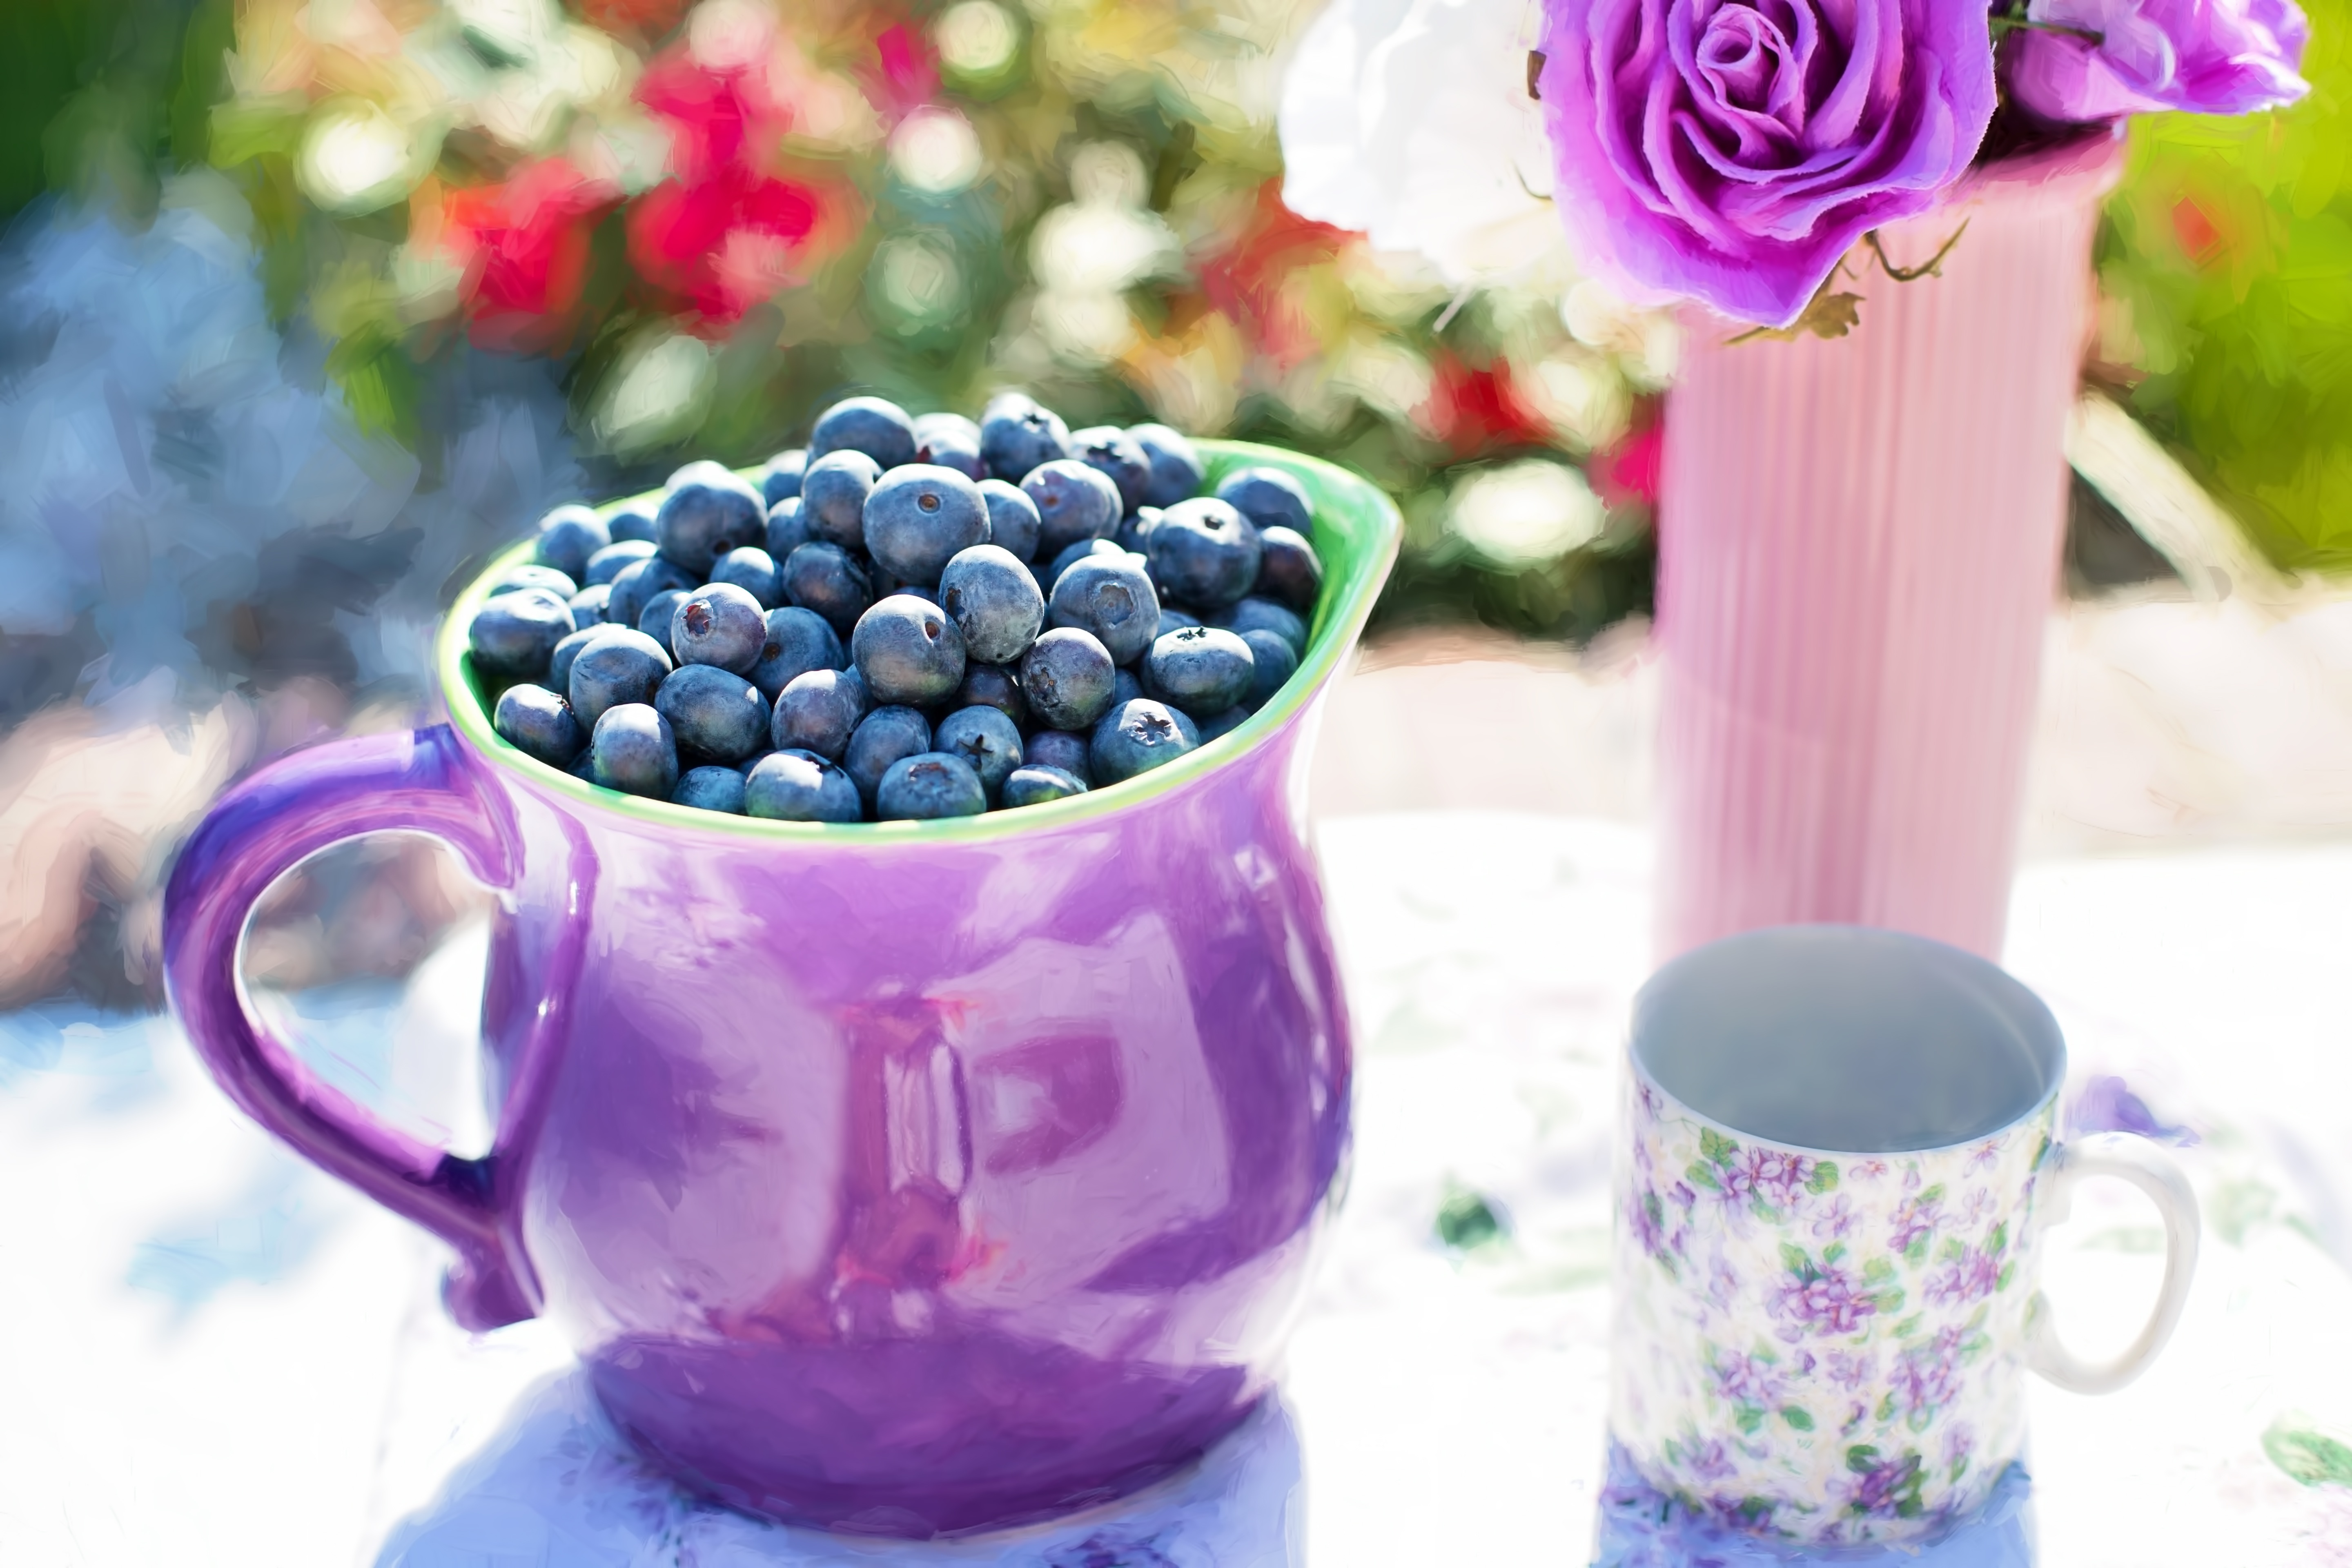
plant, fruit, berry, sweet, flower, purple, summer, ripe, food, green, produce, natural, blueberry, fresh, drink, breakfast, healthy, dessert, delicious, vitamin, nutrition, blueberries, tasty, vegetarian, diet, organic